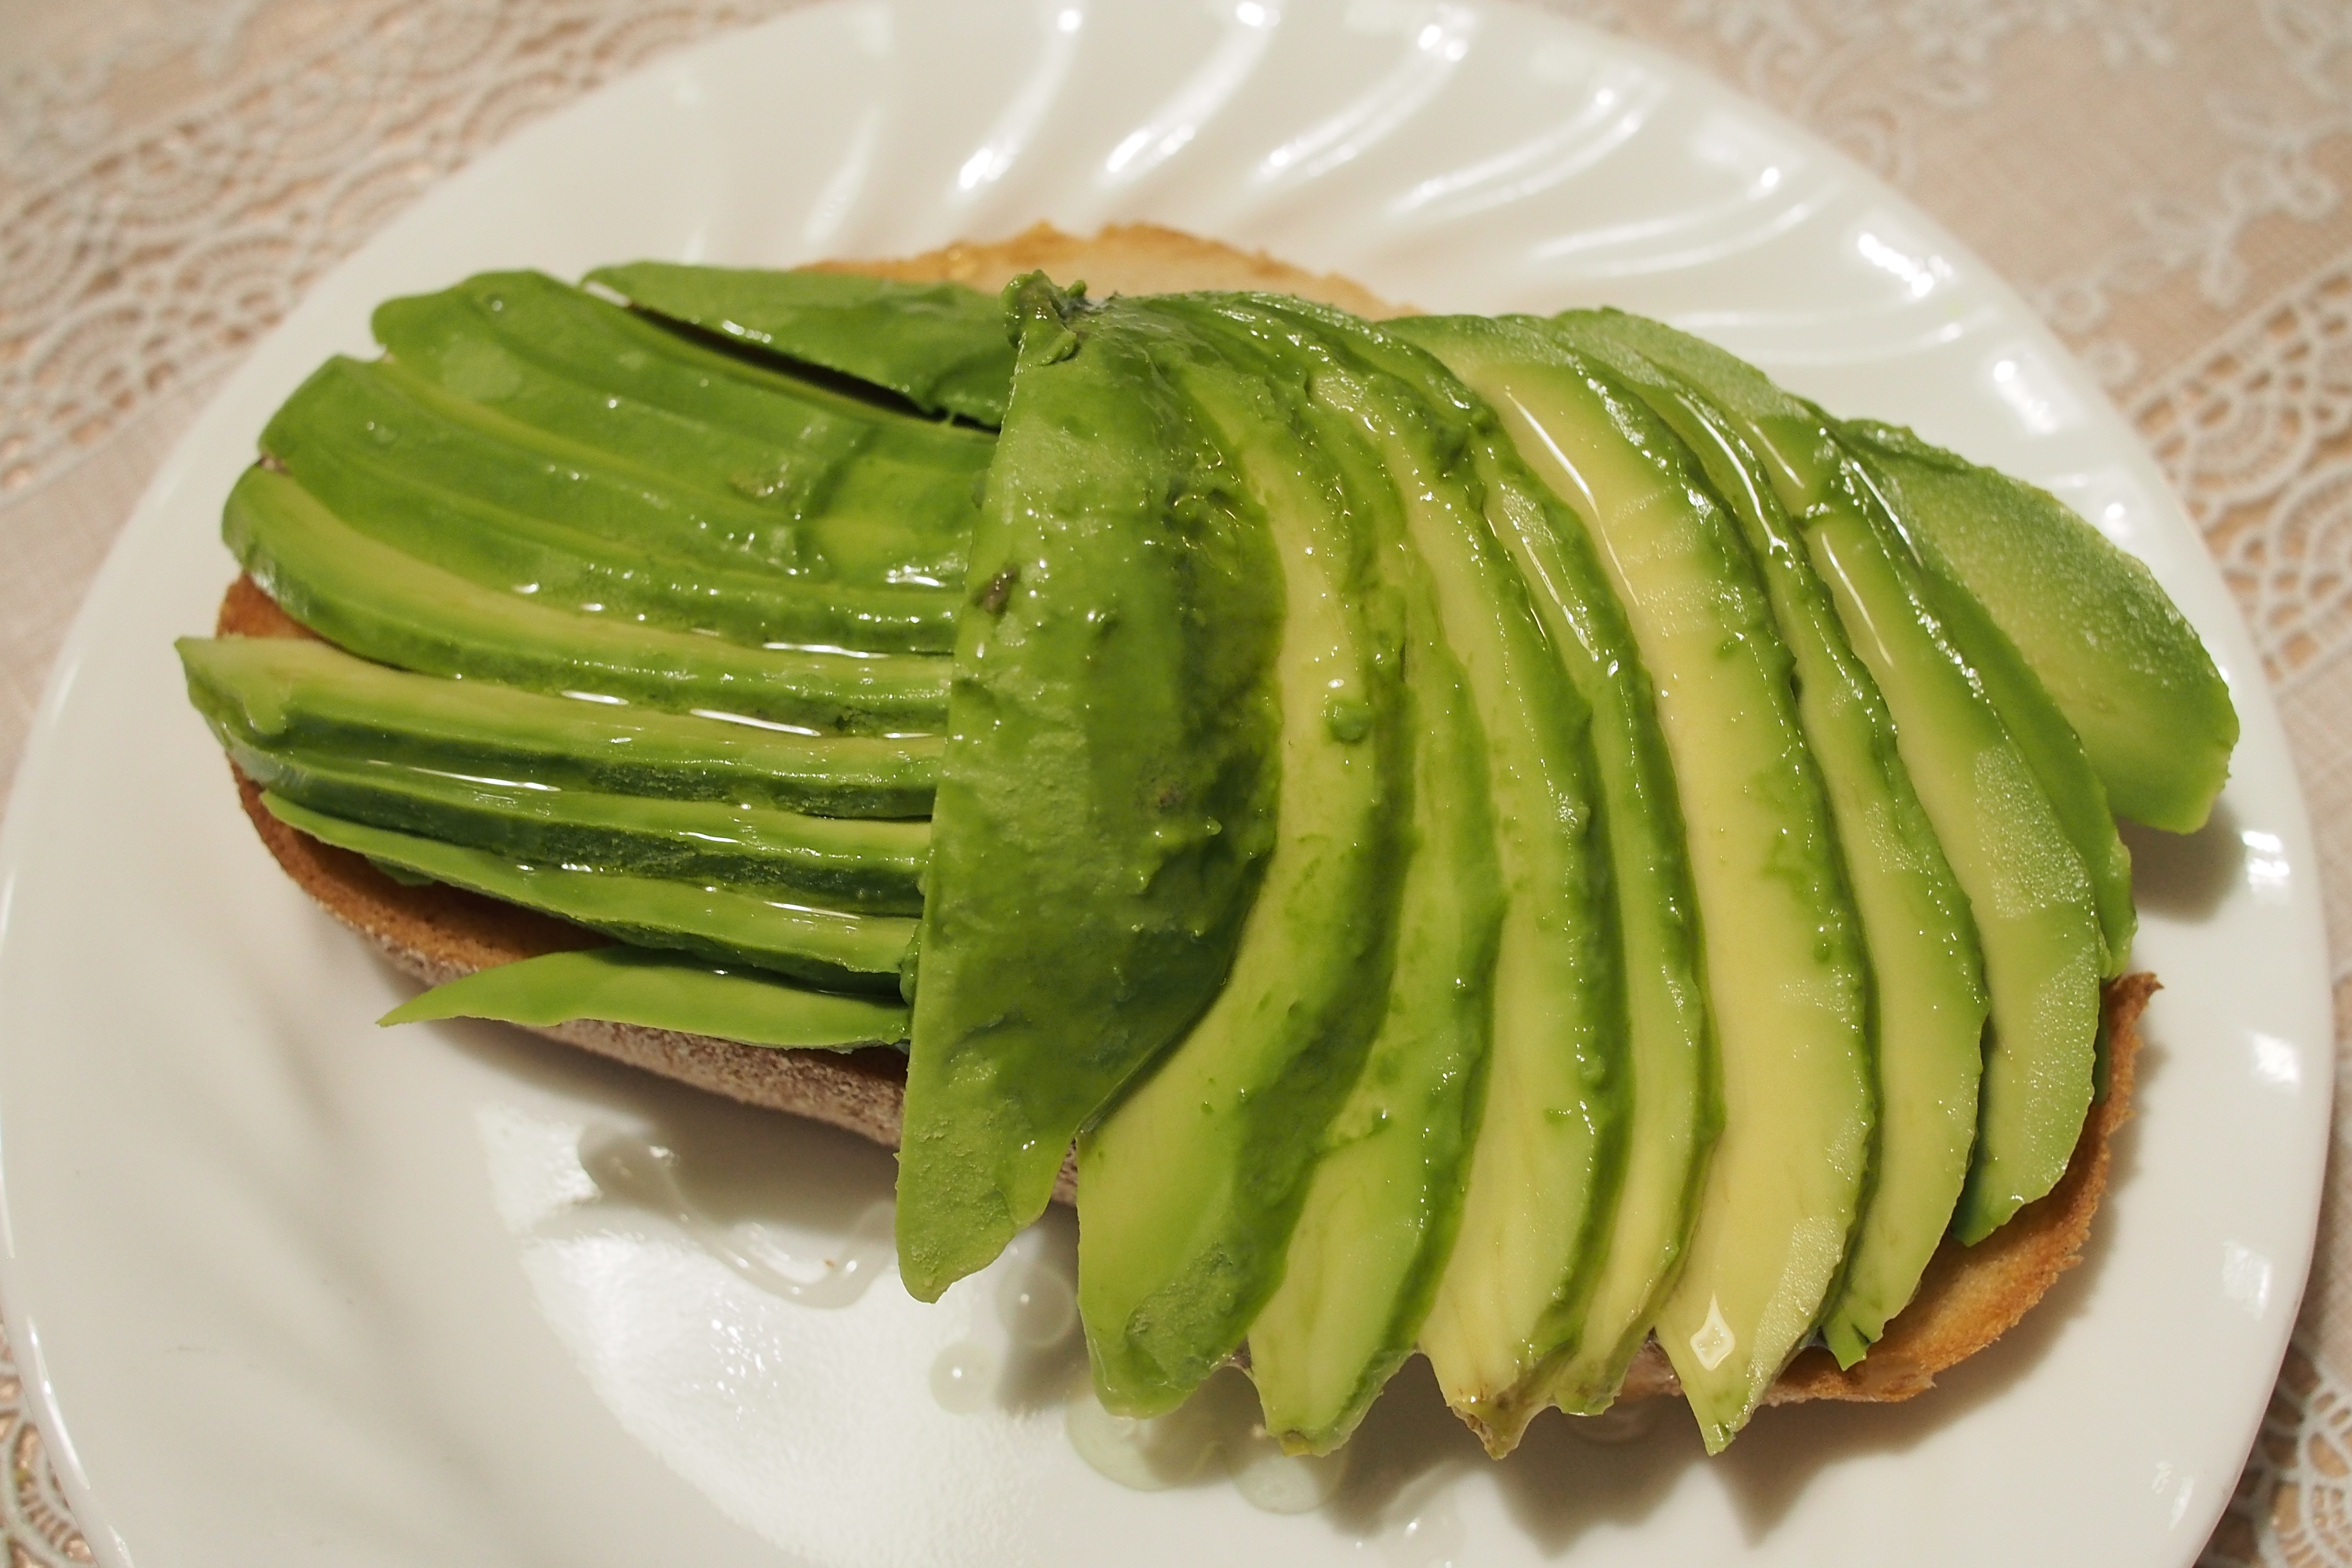
plant, fruit, honey, dish, meal, food, produce, vegetable, avocado, healthy, cuisine, toast, miel, fruta, vegetarian food, asparagus, creamy, aguacate, palta, mel, flowering plant, abacate, p otosdado, pantosdado, side dish, land plant, momordica charantia